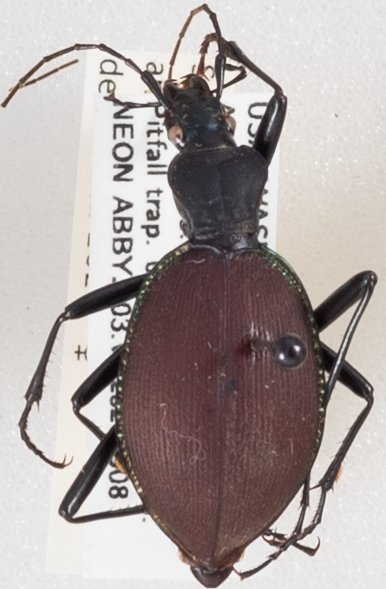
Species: Scaphinotus angusticollis
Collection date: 2020-09-08
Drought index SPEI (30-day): -1.186
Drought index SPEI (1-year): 0.006
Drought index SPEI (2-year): -2.09